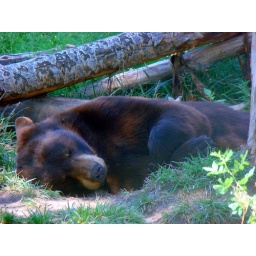
Black bear sleeping in Bear World, near Rexberg, ID in July 2007.